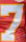
Number: 7